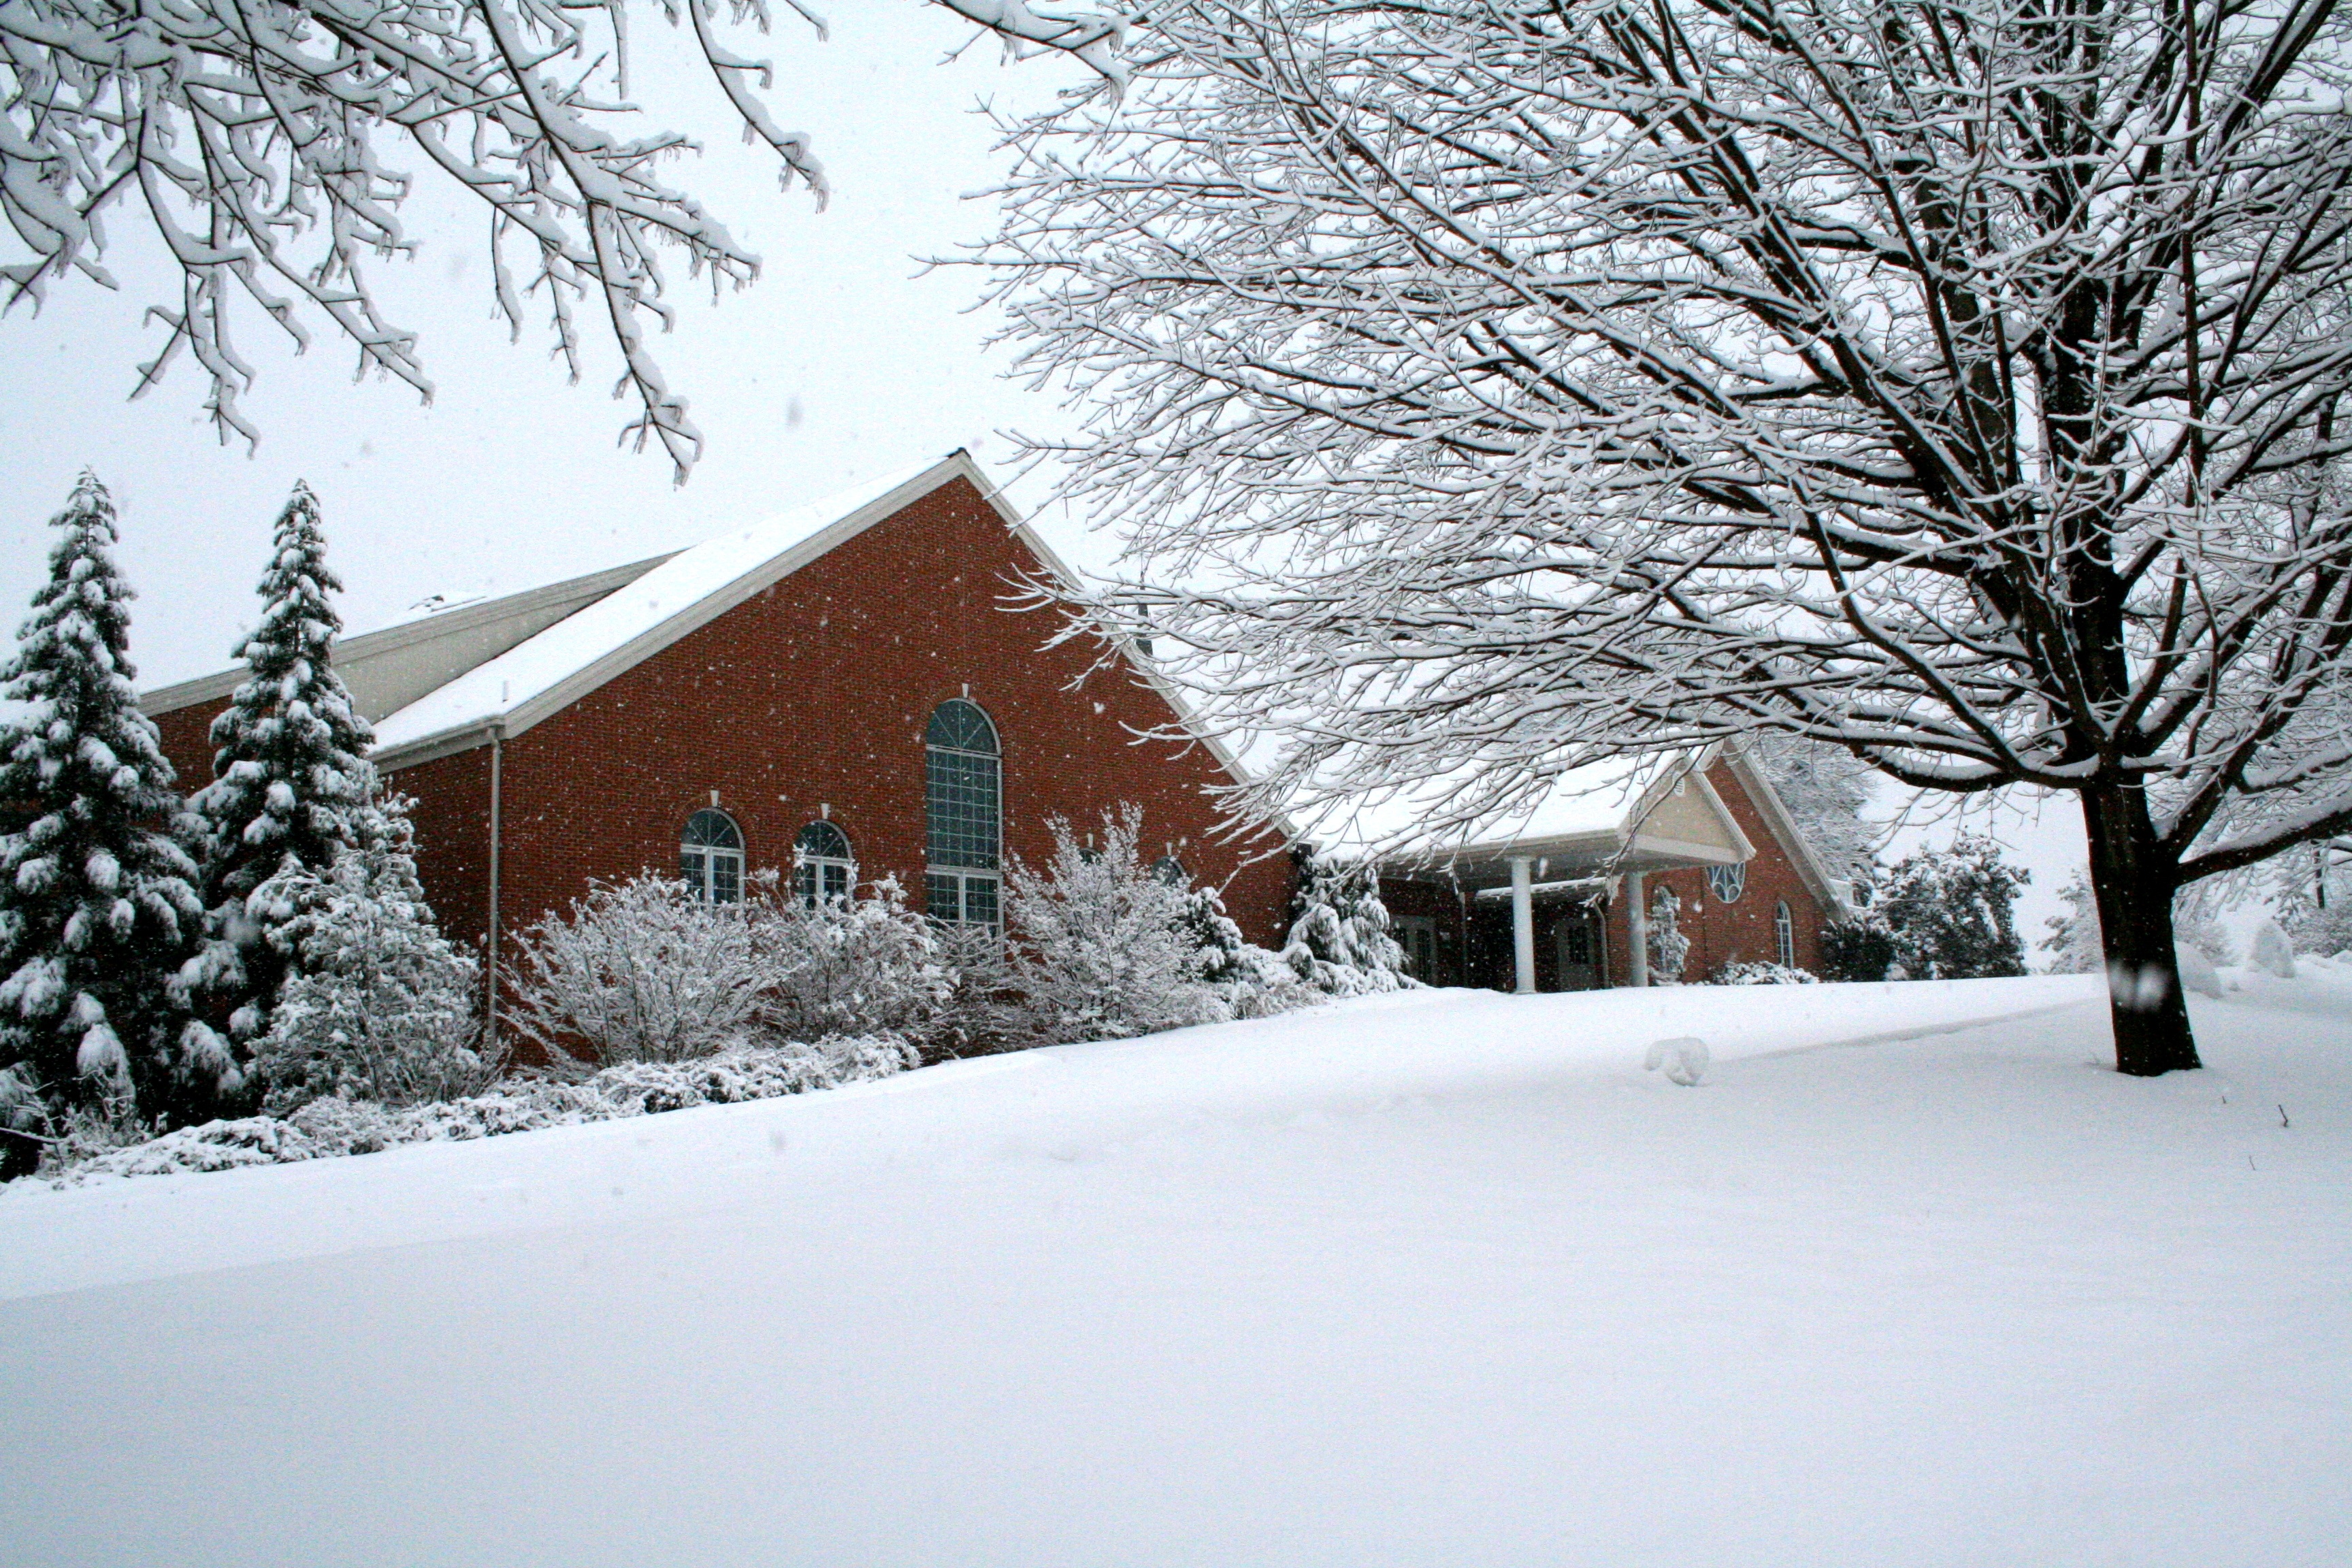
snow, winter, architecture, white, building, home, weather, religion, church, season, blizzard, freezing, mennonite, winter storm, park view mennonite church